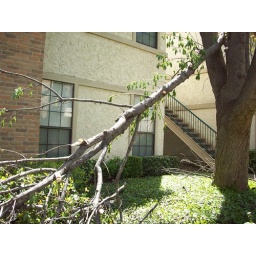
This is the tree outside my bedroom windows (don't come trying to sneak in now!)